Grape juice

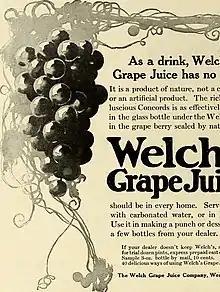
A 1910 advertisement for Welch's grape juice

The method of pasteurizing grape juice to halt fermentation has been attributed to an American physician and dentist, Thomas Bramwell Welch, in 1869. A supporter of the temperance movement, he produced a non-alcoholic wine to be used for church services in his hometown of Vineland, New Jersey. His fellow parishioners continued to prefer and use regular wine. His son, Charles E. Welch, who was also a dentist, eventually gave up his practice to promote grape juice. In 1893, he founded Welch's Grape Juice Company at Westfield, New York. The product was given to visitors at international exhibitions. The oldest extant structure associated with the company is Welch Factory Building No. 1, located at Westfield, and listed on the National Register of Historic Places in 1983.